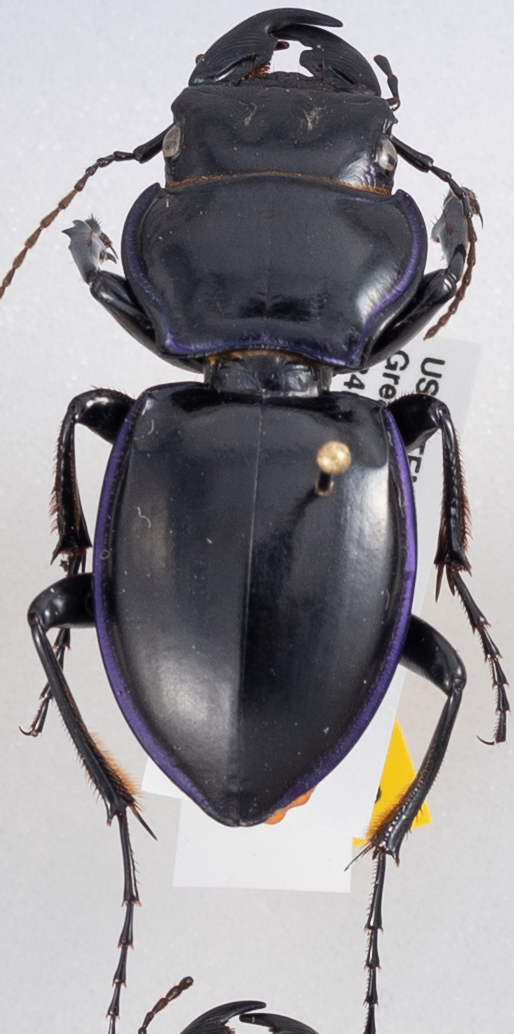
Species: Pasimachus punctulatus
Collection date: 2018-05-29
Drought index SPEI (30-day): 0.248
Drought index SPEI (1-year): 0.226
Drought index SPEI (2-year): -0.39